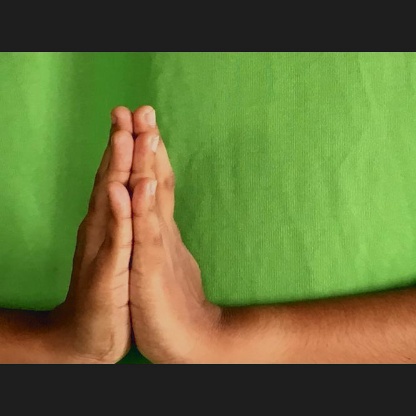
Mudra: Anjali